Center for Sex Positive Culture

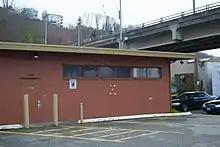
Seattle's Center for Sex Positive Culture main building was demolished in 2017 and relocated to Gallery Erato at 309 1st Ave S

The Center for Sex Positive Culture (CSPC), formerly known as The Wet Spot, is a non-profit, membership-based organization located in Seattle, Washington. It organizes events and provides space for several sex-positive subcultures, notably BDSM, swinging, and polyamory groups. CSPC welcomes people of all sexual identities and seeks to encompass all consensual sexual practices. The Center is a 501(c)(7) recreational club; its sister organization, the Foundation for Sex Positive Culture (renamed Pan-Eros in 2018) is a 501(c)(3) charitable/educational organization.